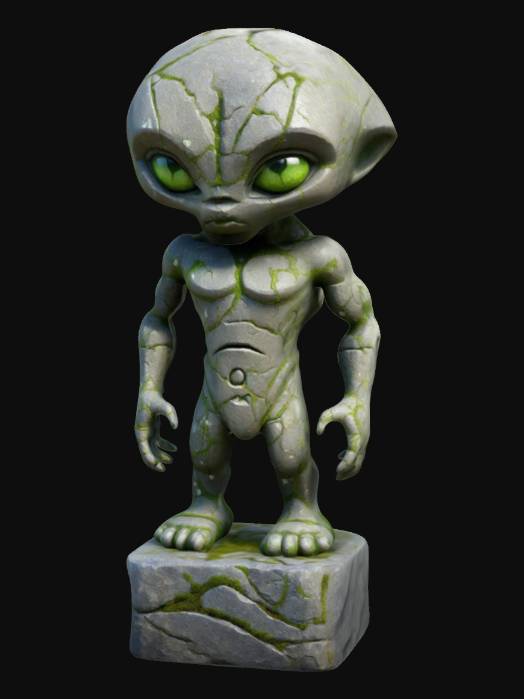
미적 점수 (1~10점): 8